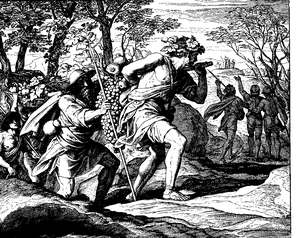
Gravure en bois pour «Die Bibel in Bildern», 1860. Português: Povo de Israel celebra a Páscoa. Nm. 9:10."